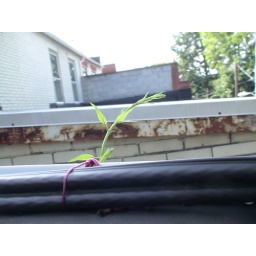
The undaunted kiwi, planted in 2007, reached the second floor roof this summer. Go little kiwi go!